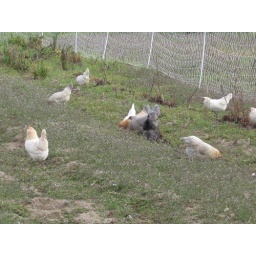
Happy chickens free on the field and protected by electric fence